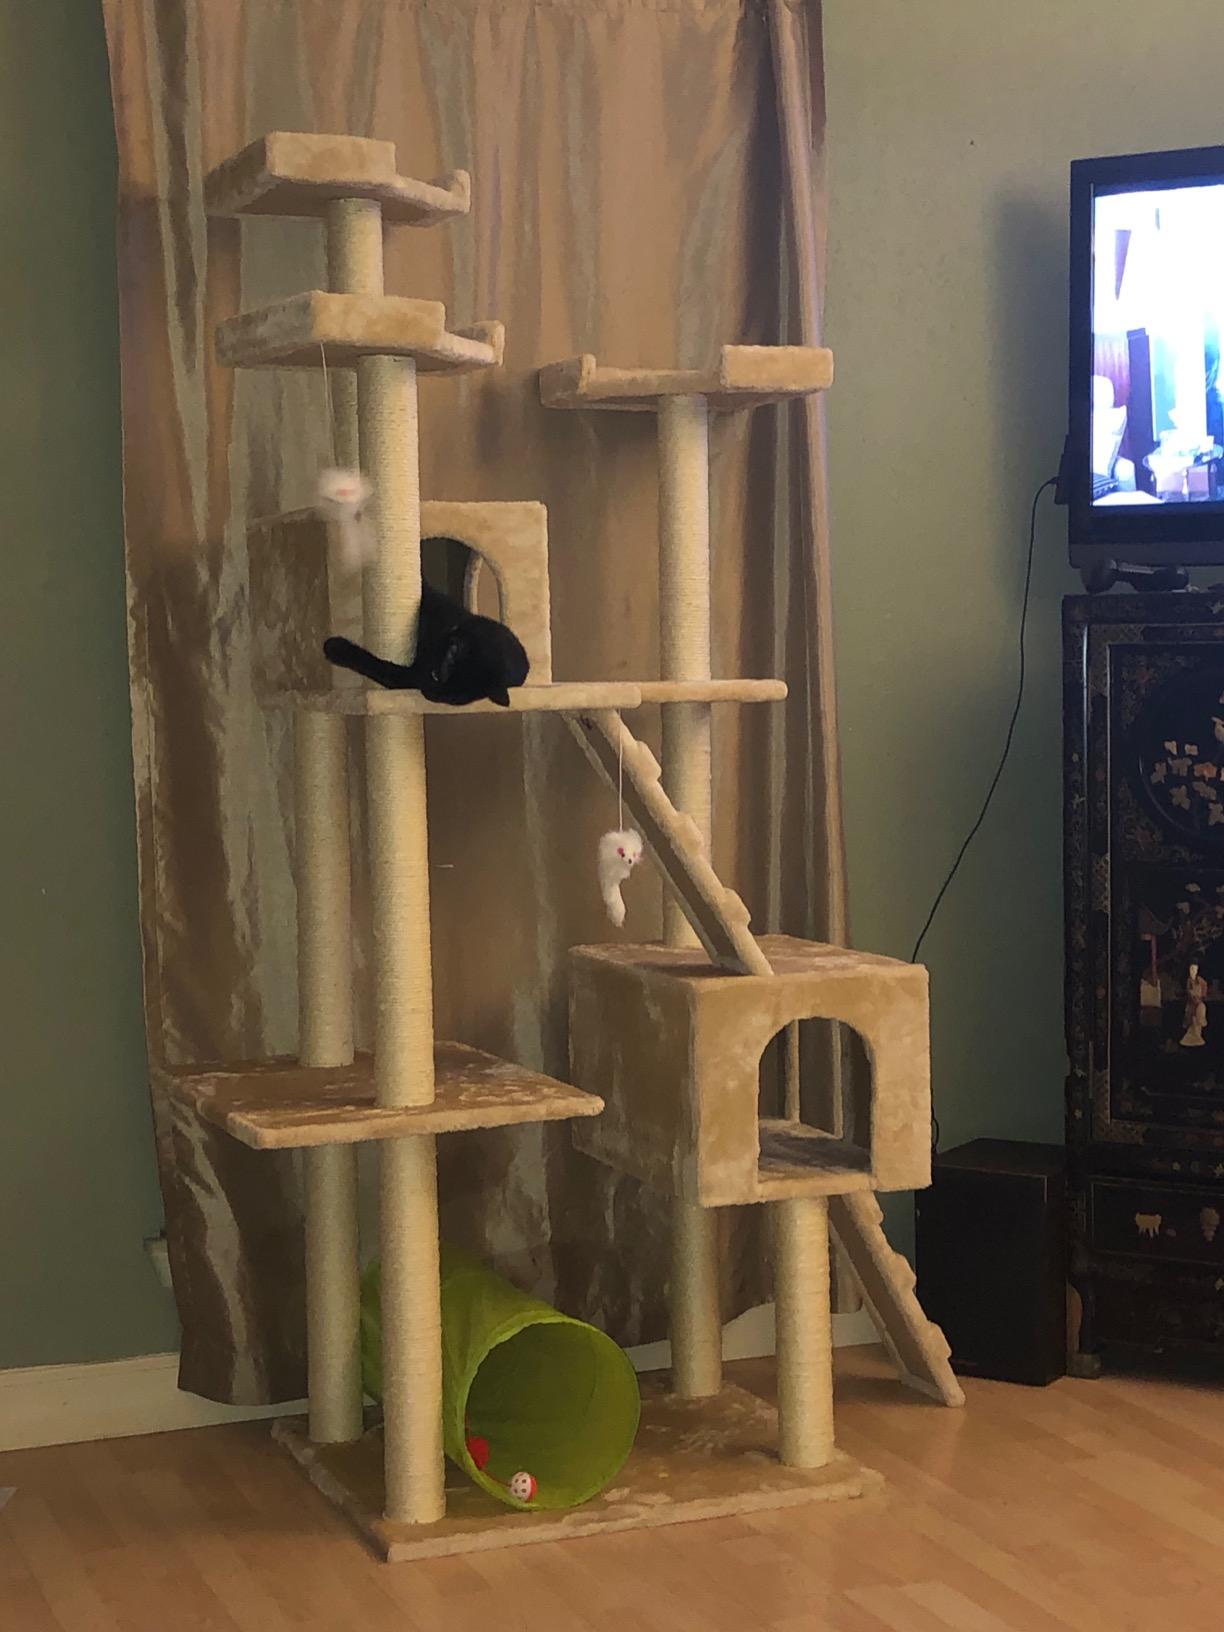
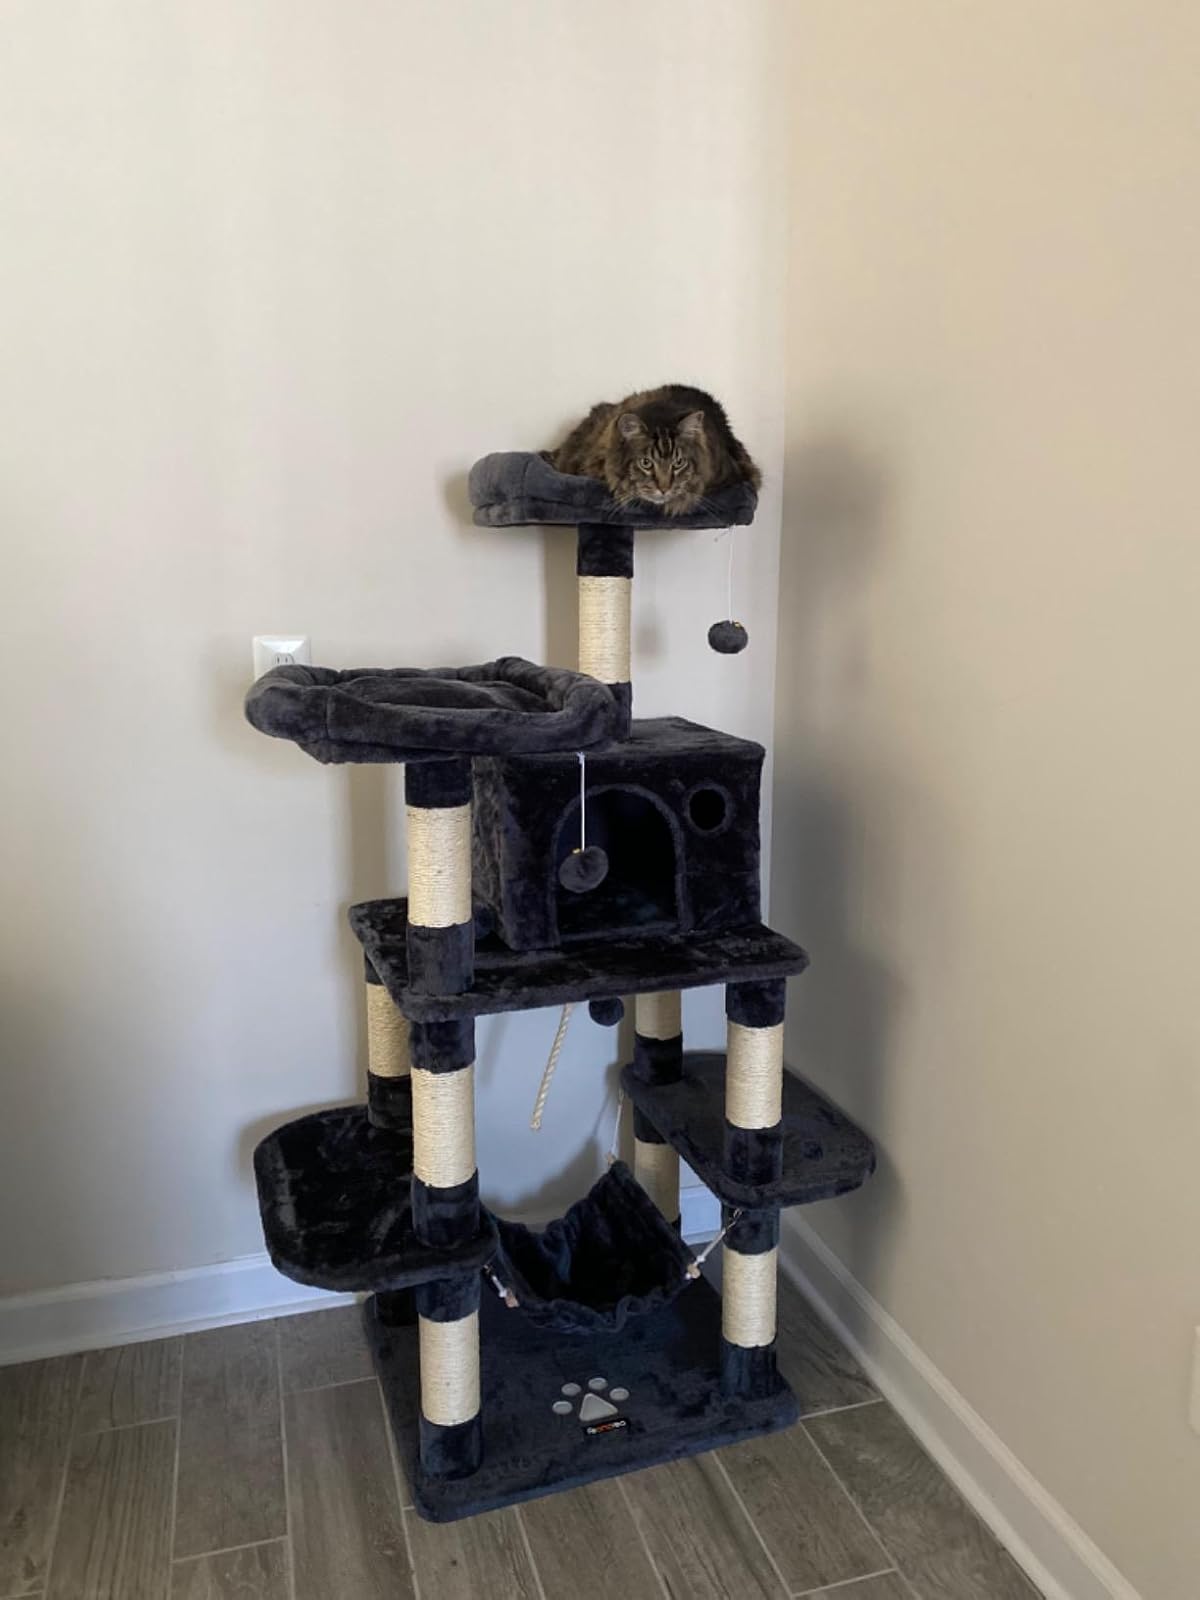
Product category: items_cat tree
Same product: no